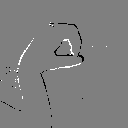
ASL letter: o